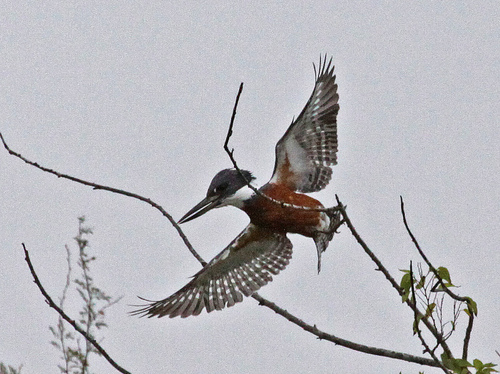
this bird has a brown body and grey wings with a black head.
this is a brown bird with a gray crown and a long gray bill
this is a bird with a brown belly, black wings and a black head.
this bird is grey with black on its head and has a long, pointy beak.
the shape of the wings and bill are very distinctive with the wings widening as the move distally and the bill is very large for the bird's body, the colors are a red belly, a white neck, and a black head.
this black and white headed bird has a long, straight beak and a reddish-brown belly, with a relatively long wingspan in comparison to its body.
this bird has a large orange breast with a black head and colorful wings.
this bird is grey with red and has a long, pointy beak.
the bird's bill is black and the belly of the bird was brown.
this bird is small in size, with a green belly, black head, and a large thick bill.
Species: Ringed Kingfisher